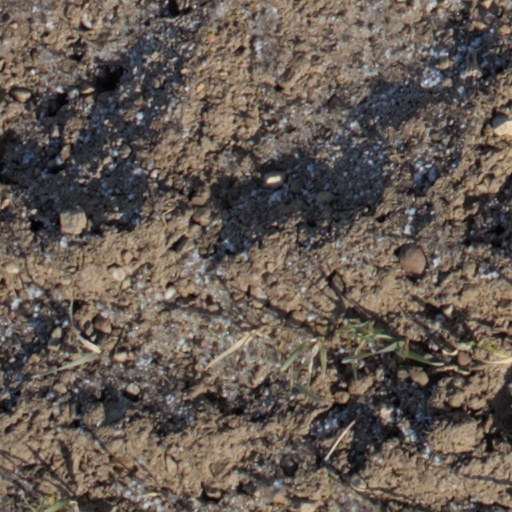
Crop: wheat